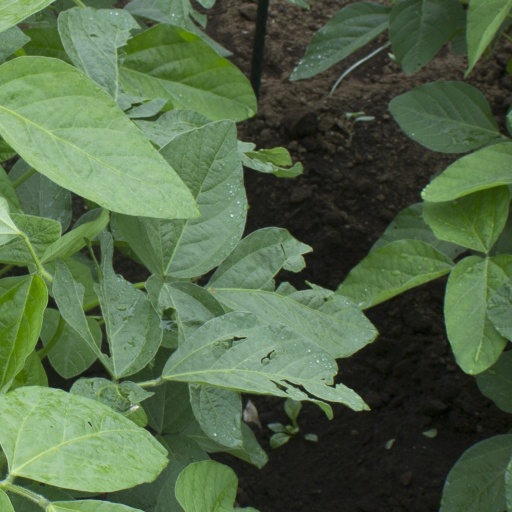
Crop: soybean